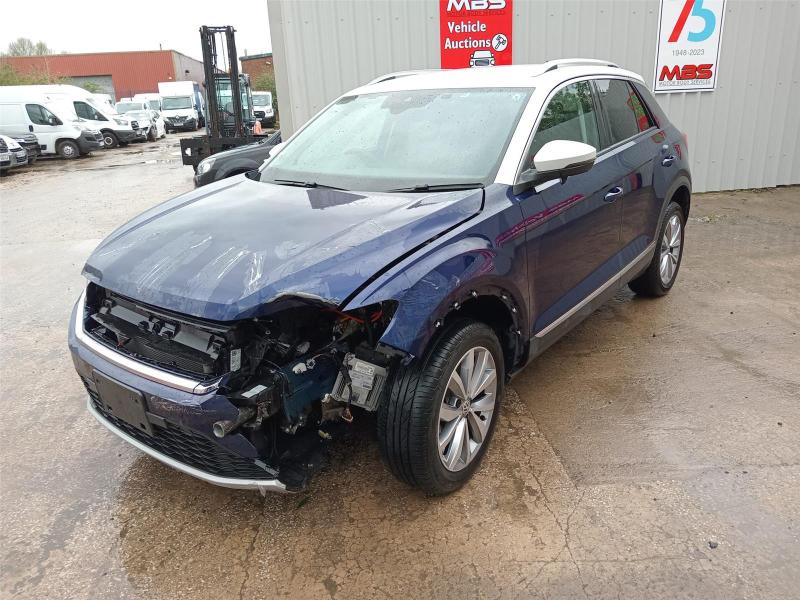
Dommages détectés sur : pare-choc avant, feu avant gauche, capot, aile avant gauche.
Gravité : majeur